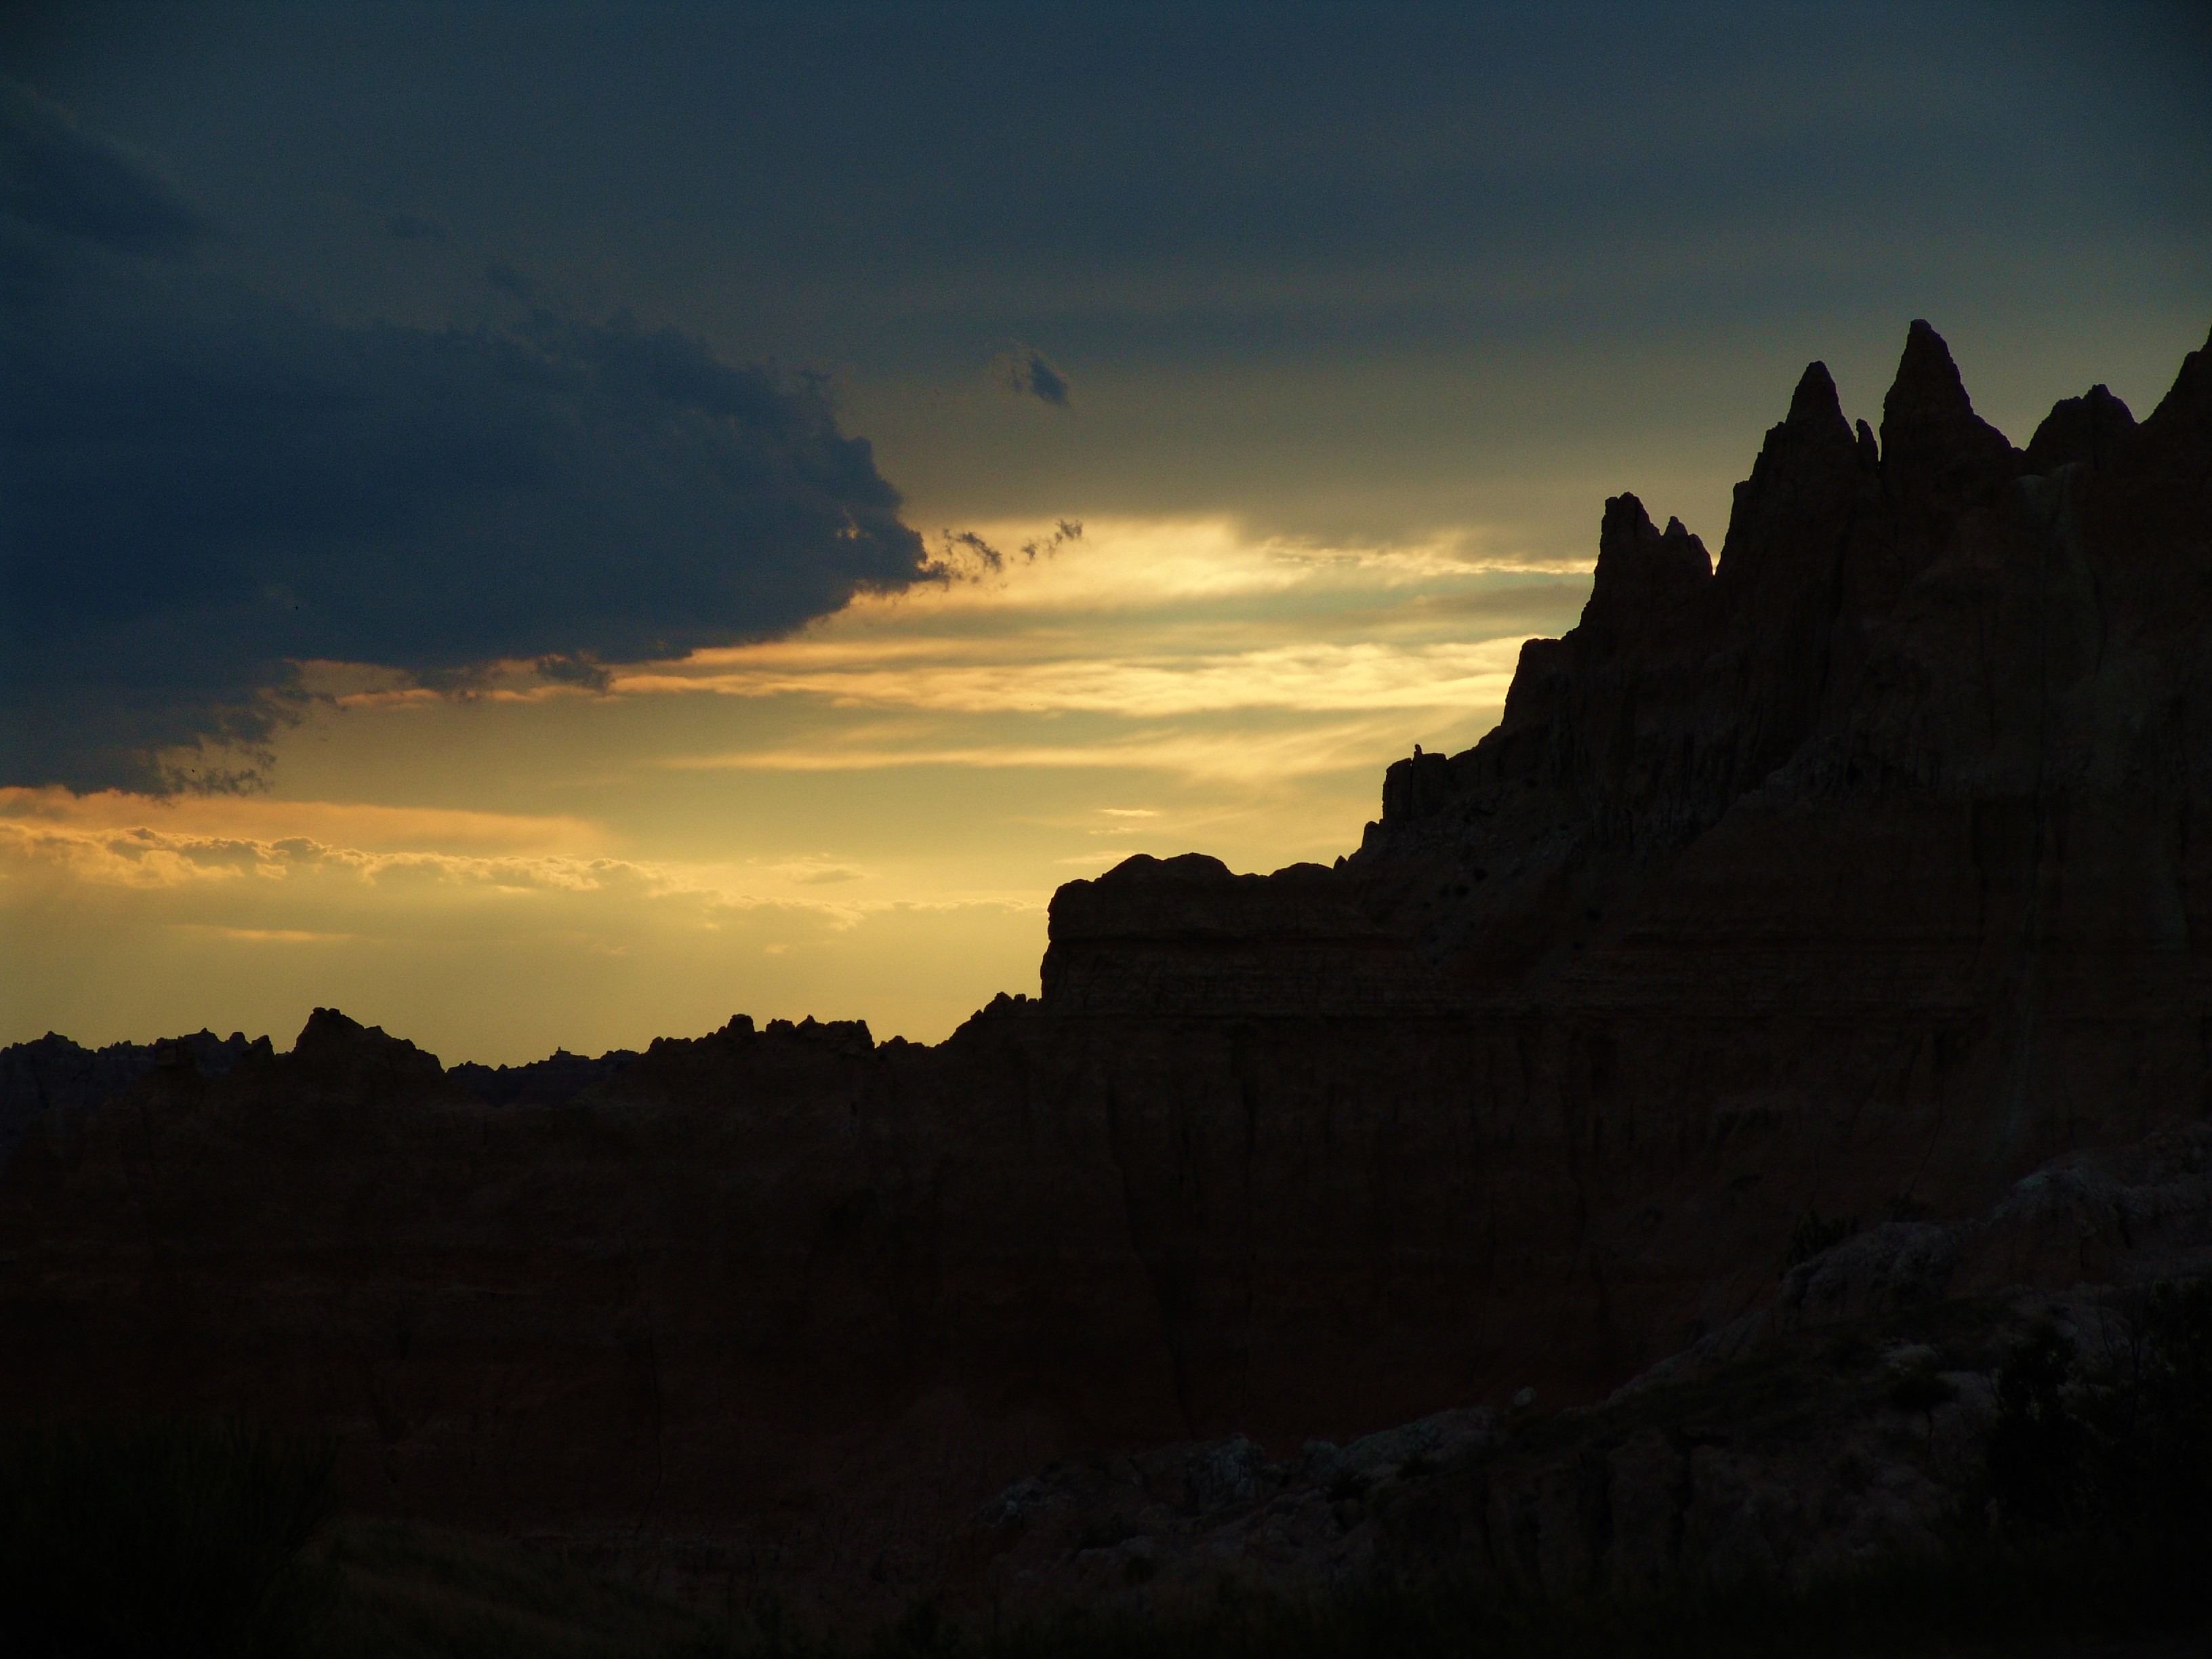
landscape, rock, horizon, silhouette, mountain, cloud, sky, sunrise, sunset, night, sunlight, morning, hill, dawn, dusk, evening, reflection, scenery, usa, darkness, colorful, yellow, badlands, beauty, badlands national park, south dakota, golden yellow, atmospheric phenomenon